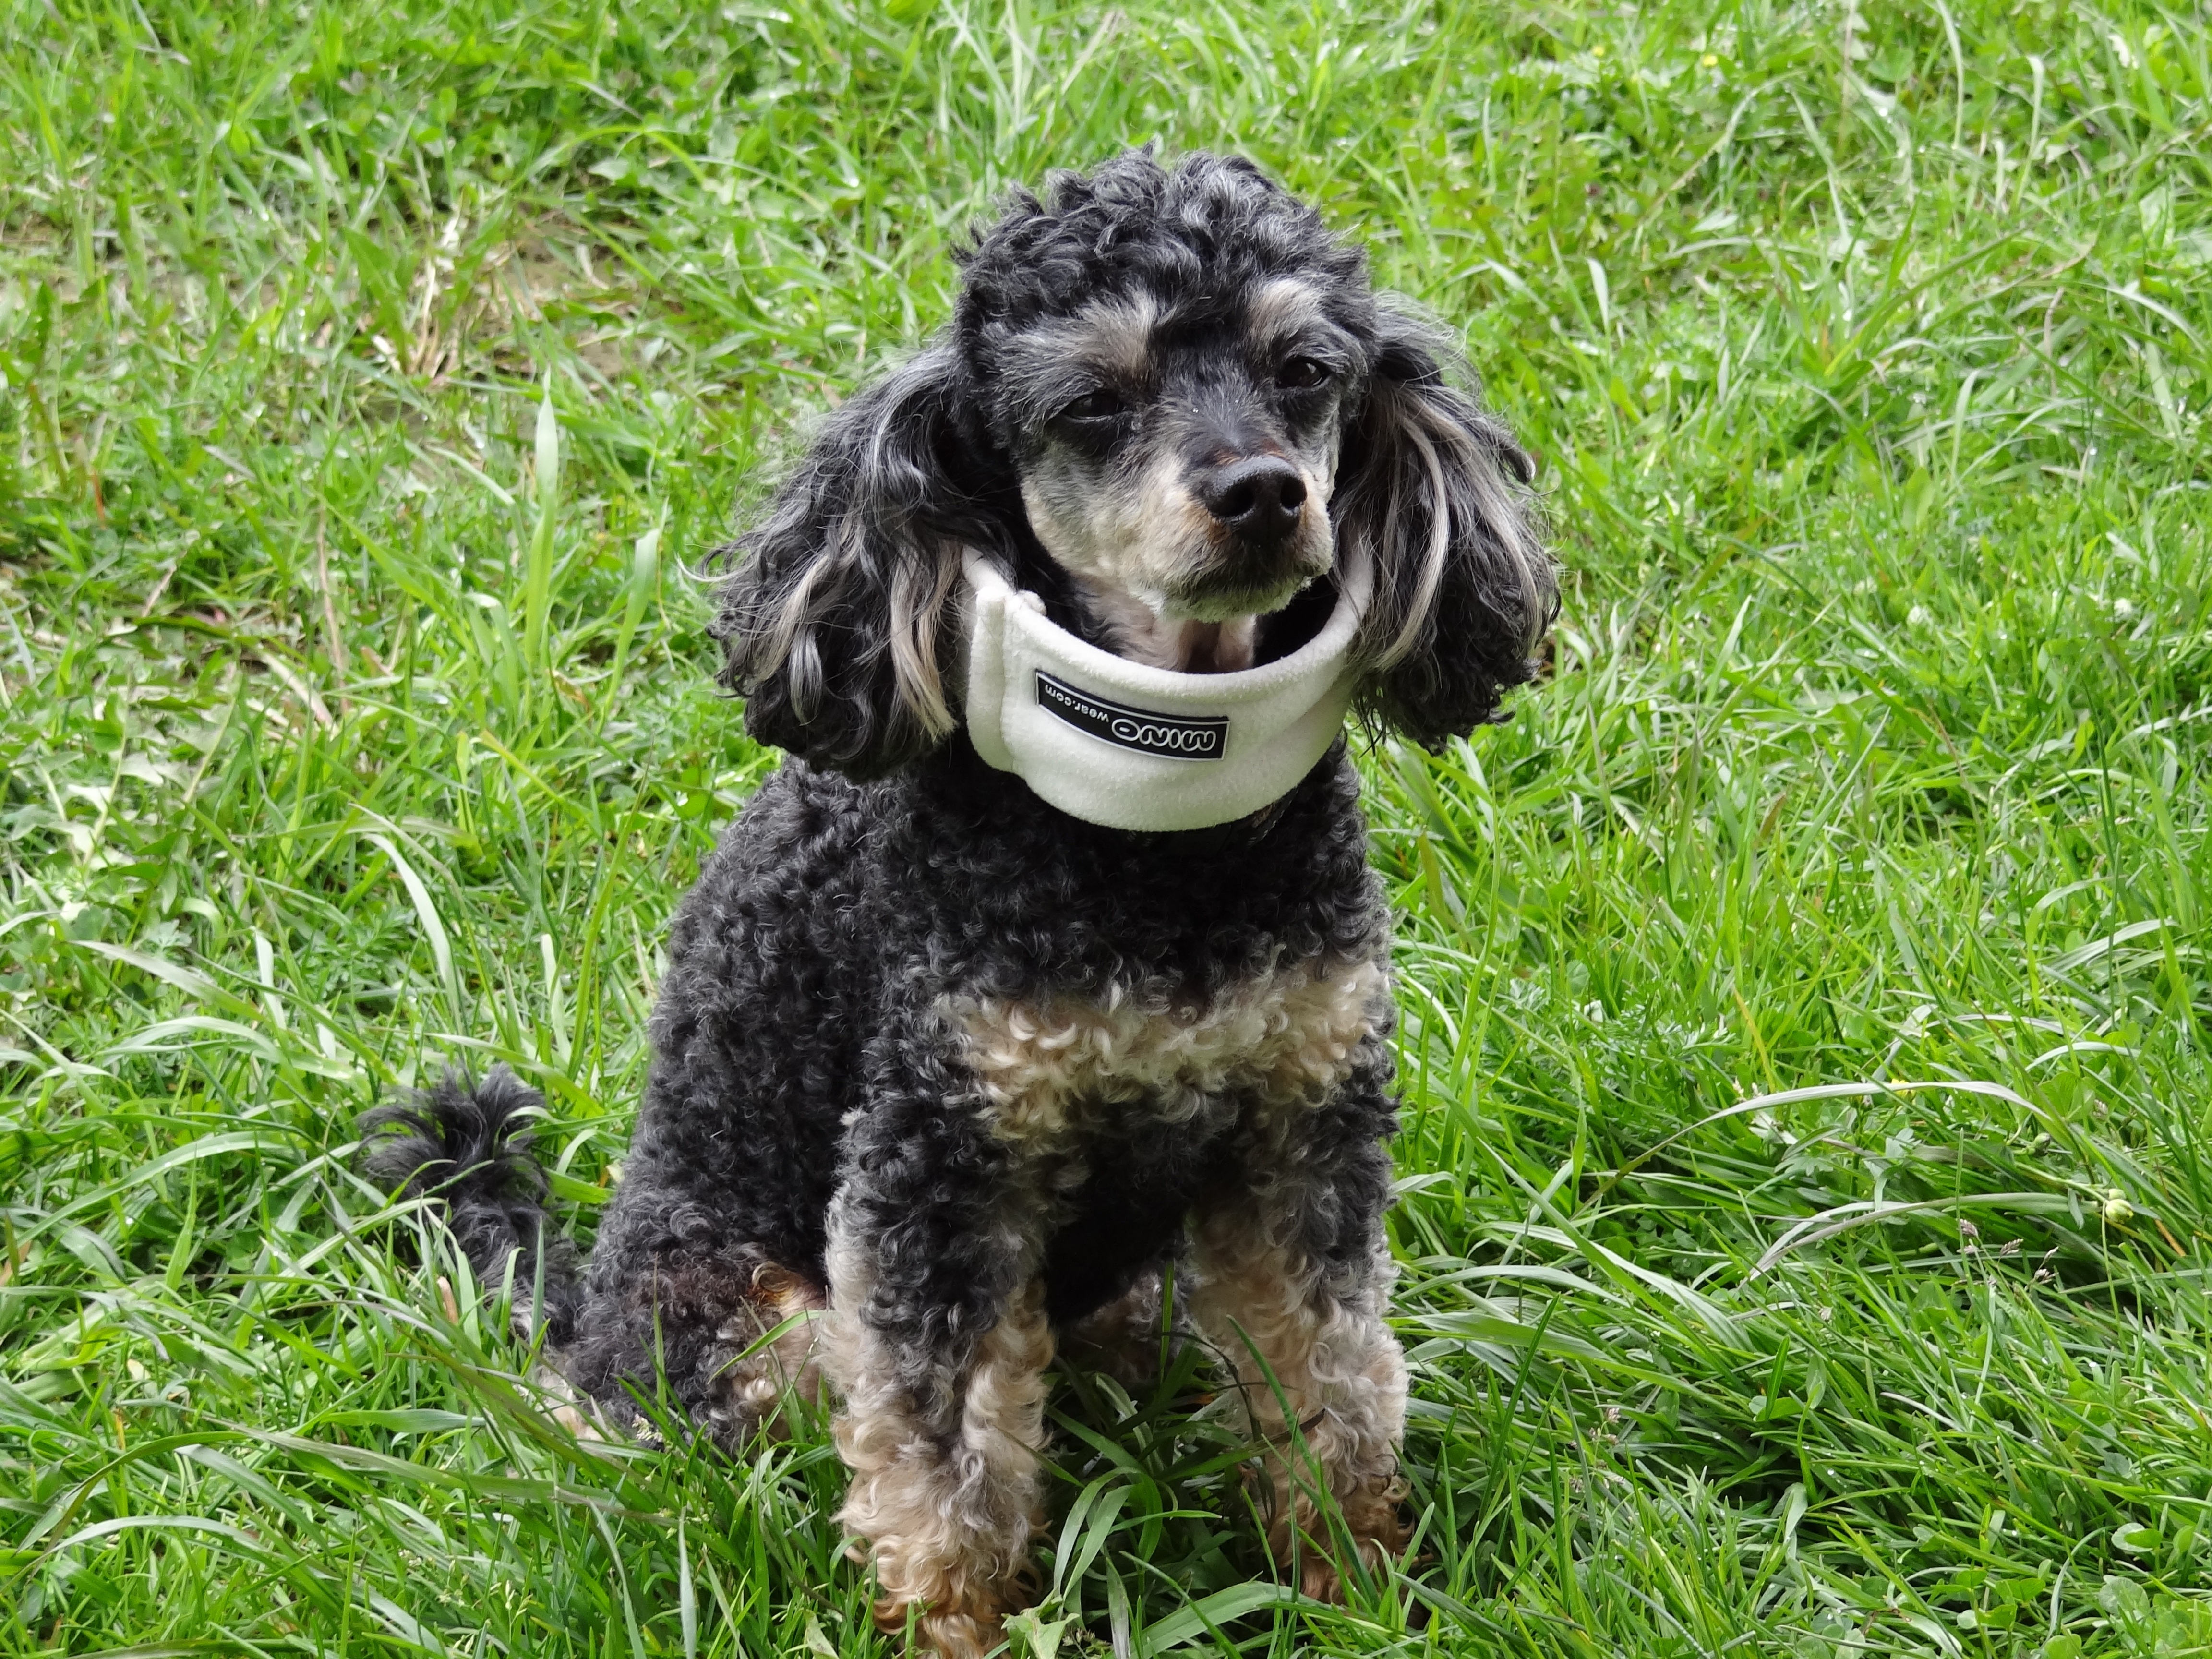
grass, puppy, dog, animal, pet, mammal, poodle, spaniel, vertebrate, rush, dog breed, barbet, ruff, ill, veterinarian, cavapoo, healing, miniature poodle, injured, cockapoo, toy poodle, dog like mammal, schnoodle, english cocker spaniel, dog crossbreeds, boykin spaniel, poodle crossbreed, lagotto romagnolo, portuguese water dog, american water spaniel